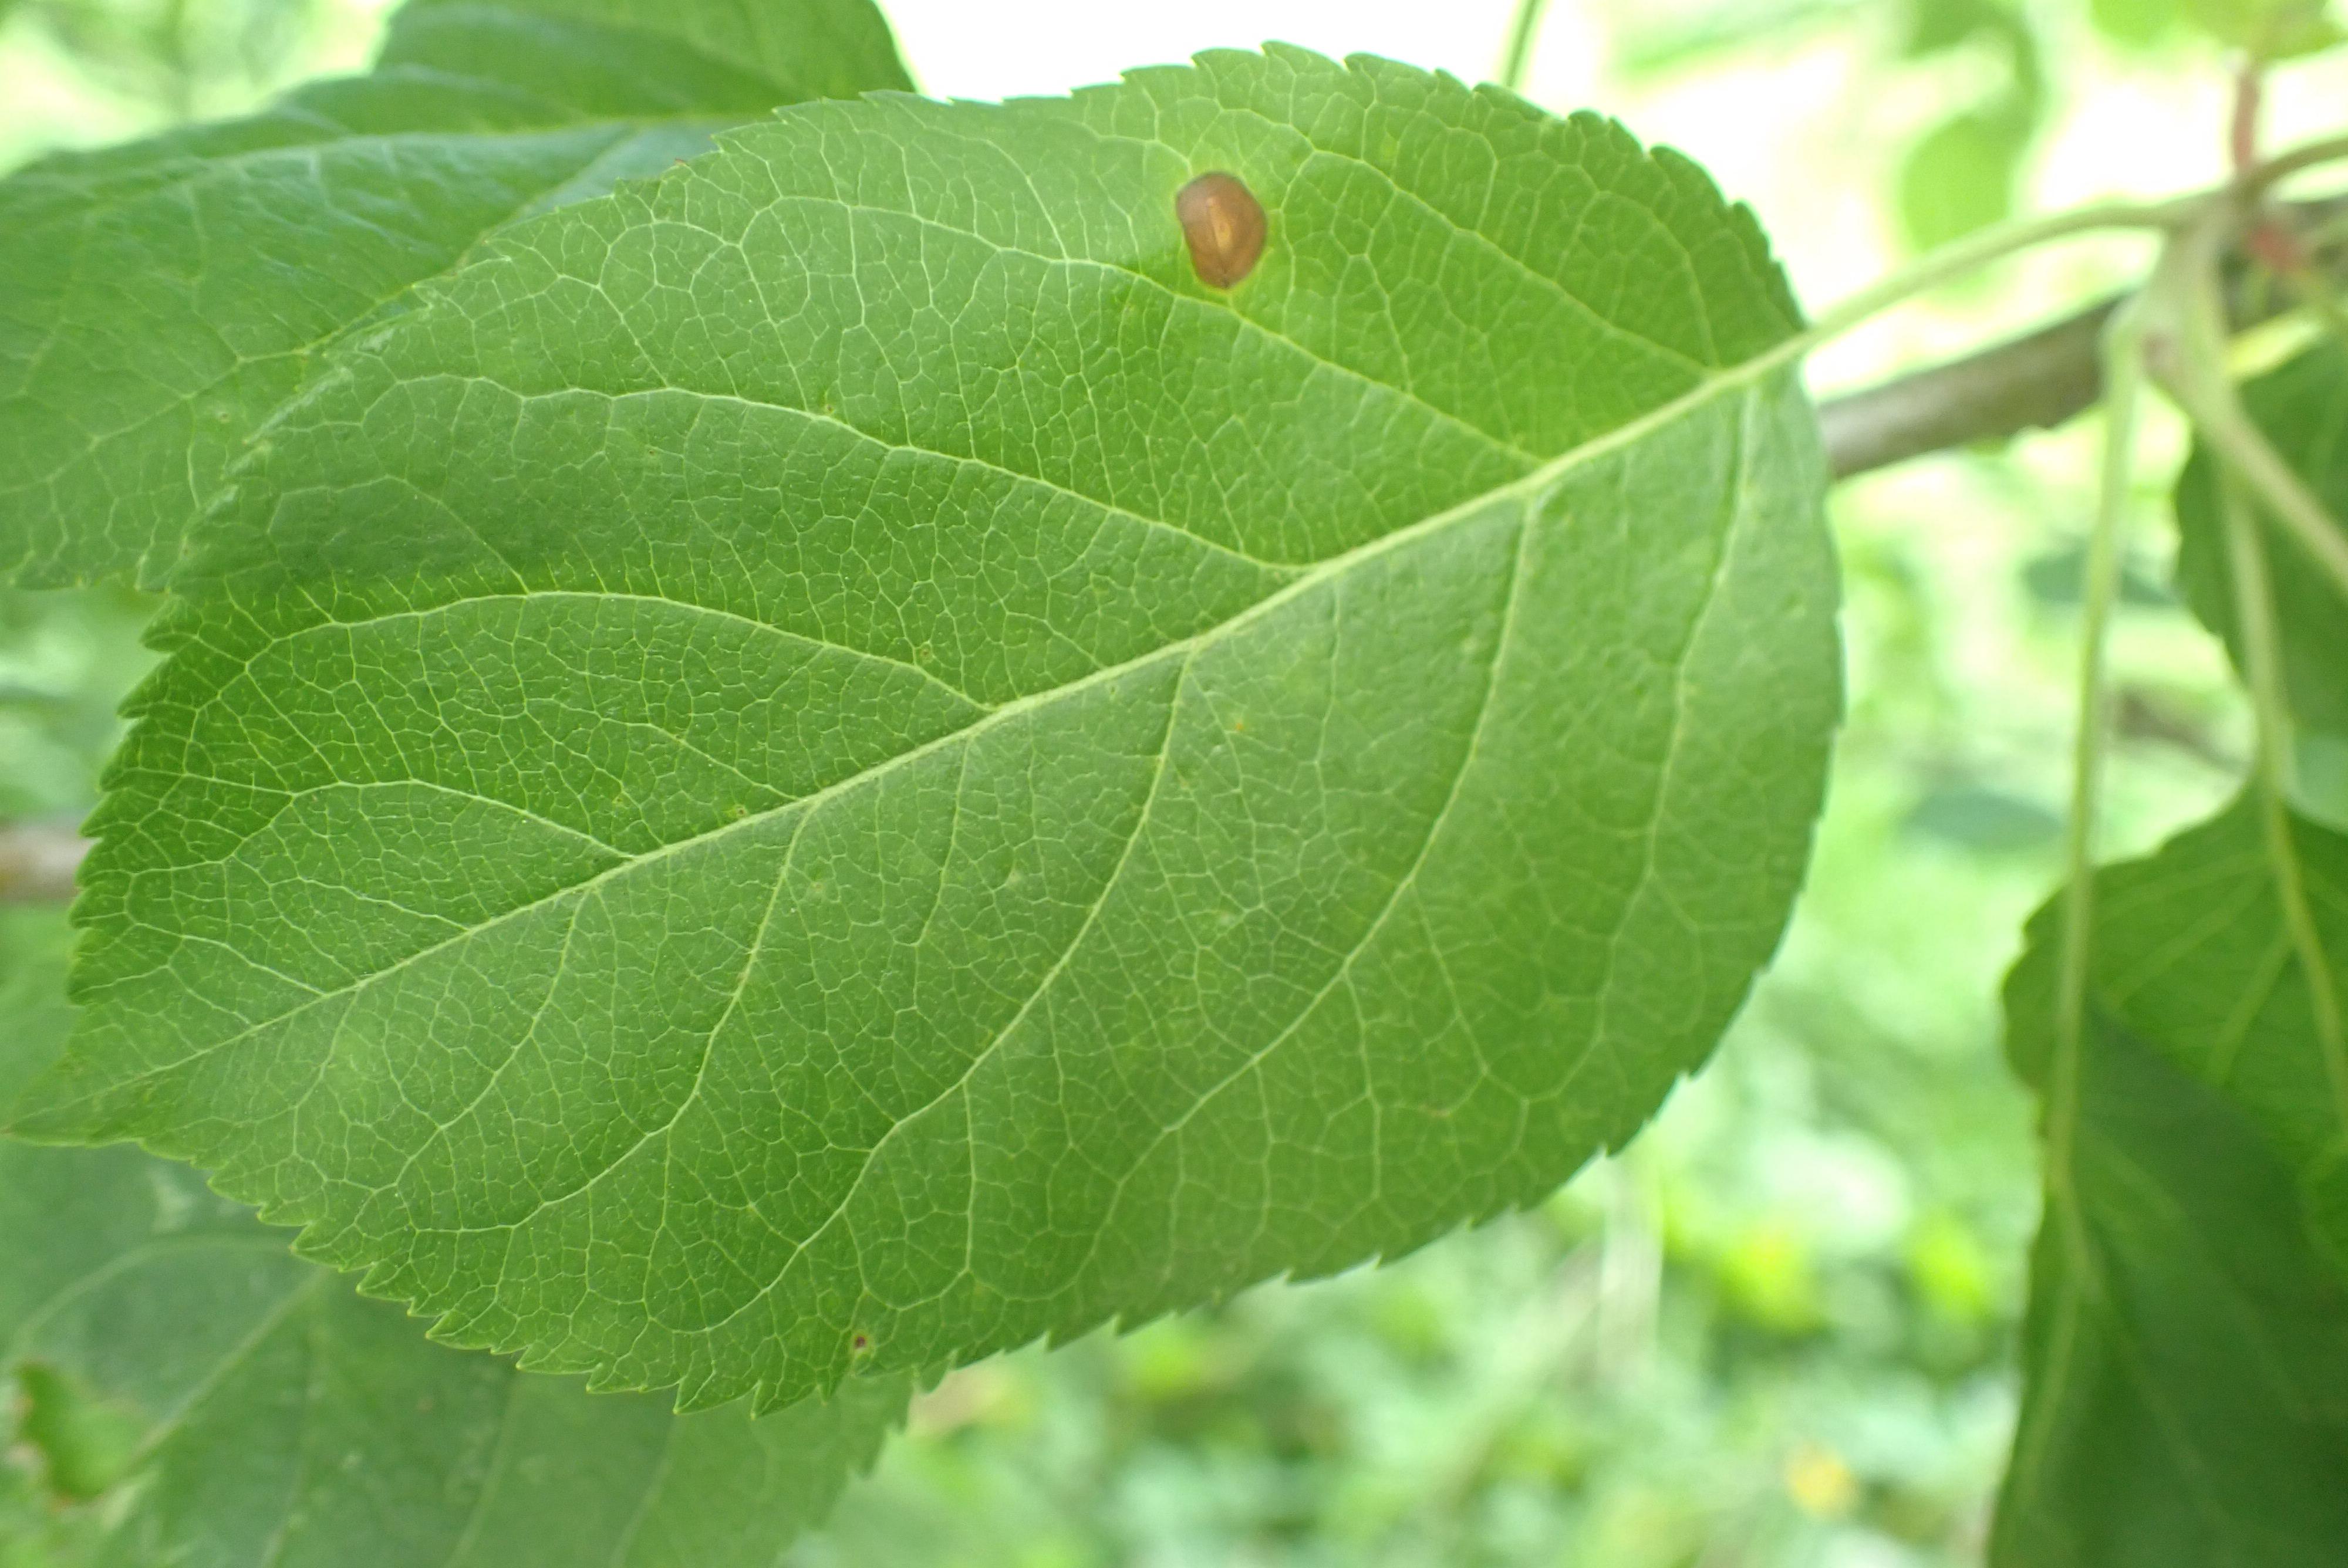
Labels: frog_eye_leaf_spot